Faeries (anthology)

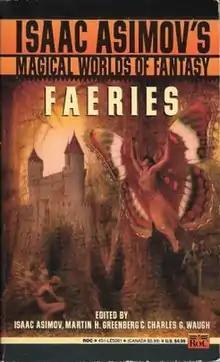
Cover of first edition

Faeries is an anthology of themed fantasy and science fiction short stories on the subject of fairies edited by Isaac Asimov, Martin H. Greenberg and Charles G. Waugh as the twelfth and last volume in their Isaac Asimov's Magical Worlds of Fantasy series. It was first published in paperback by Roc/New American Library in 1991. It was reprinted in trade paperback by Barnes & Noble Books in 2000. The book has also been translated into Italian.